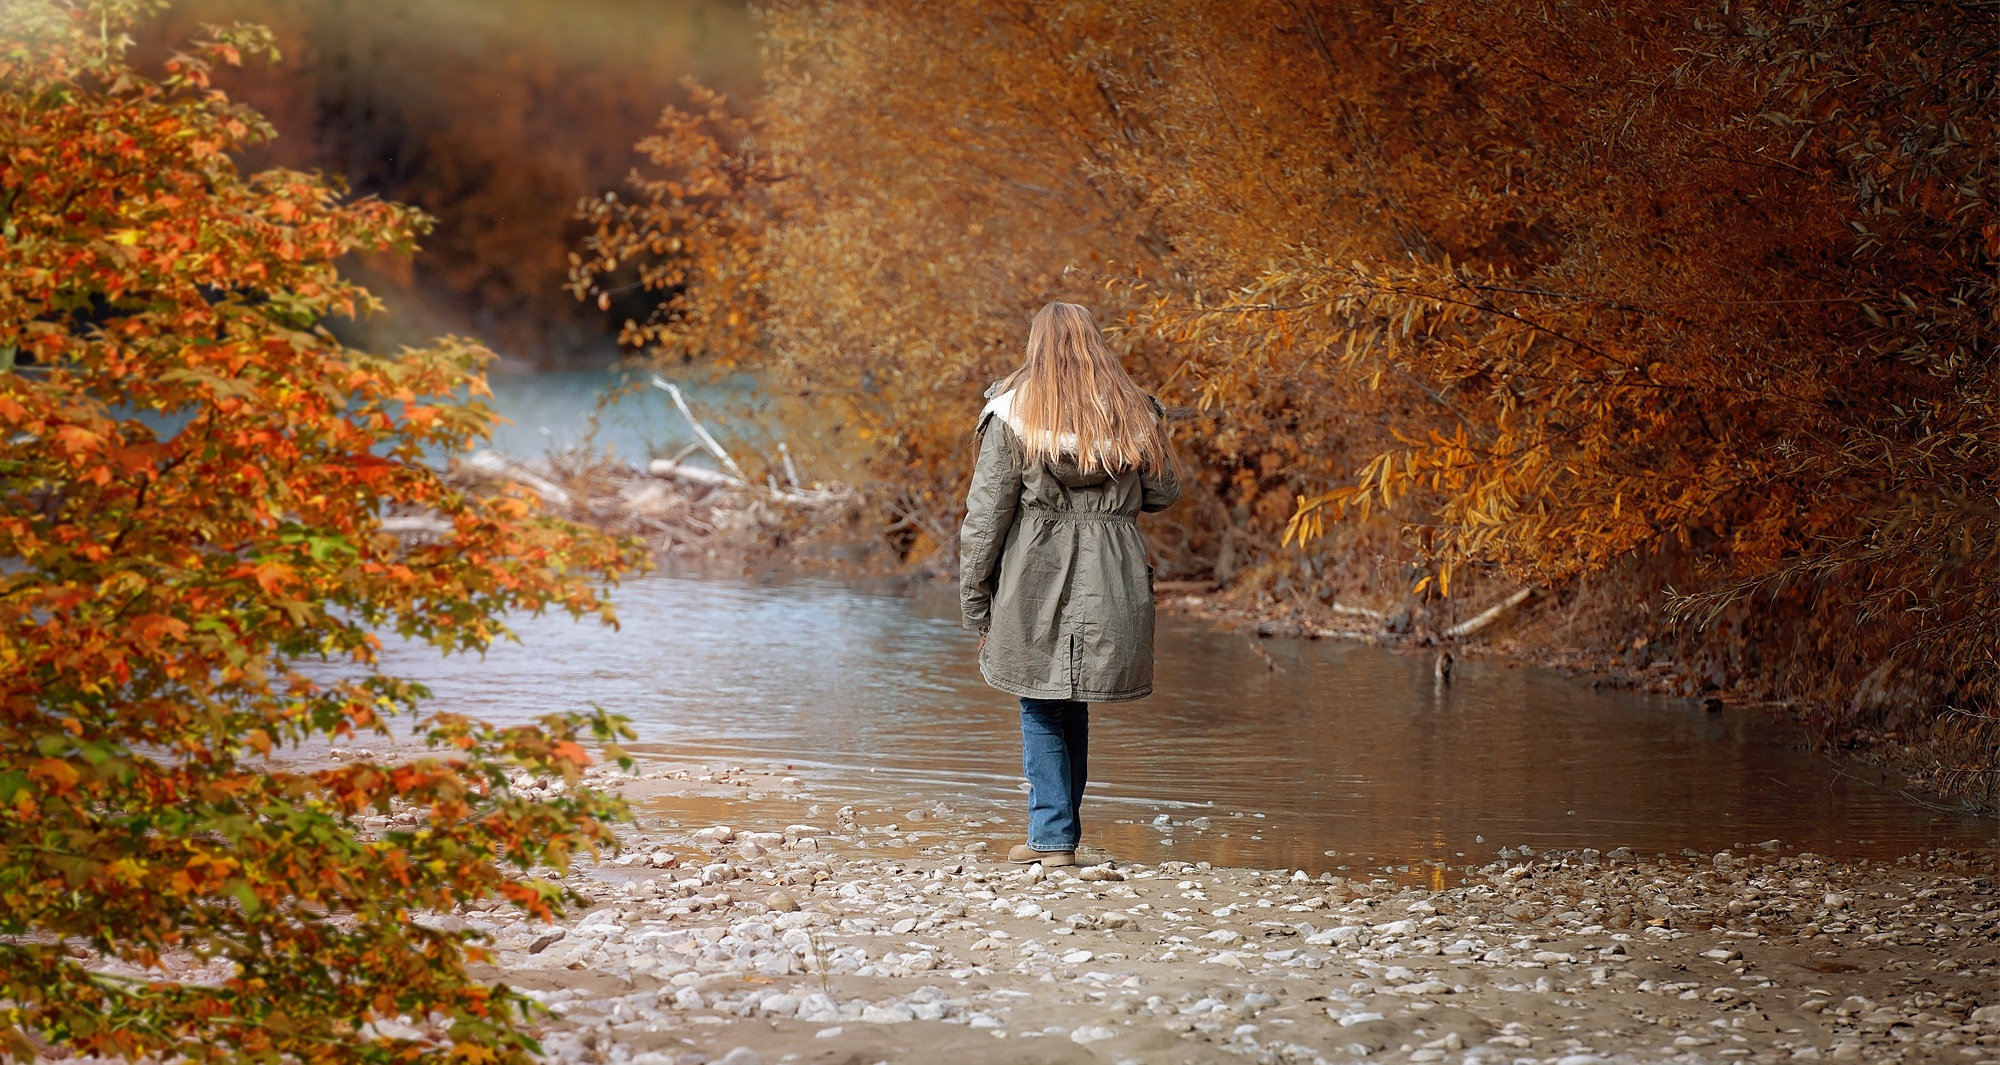
tree, nature, forest, person, winter, girl, sunlight, morning, leaf, river, female, reflection, autumn, human, season, trees, stones, bank, out, fall color, riverside, atmospheric phenomenon